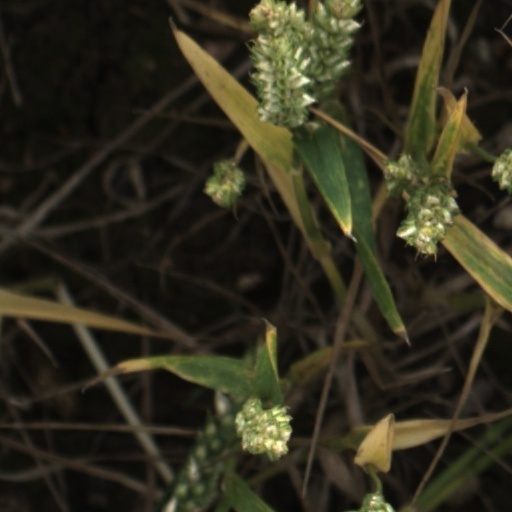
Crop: wheat